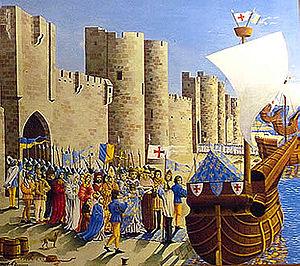
Départ de la septième croisade d'Aigues-Mortes
Le marais de Peccais est un étang situé près d'Aigues-Mortes. Exploité en tant que marais salant dès l'Antiquité, il a été à la base de la création des Salins du Midi, au XIXᵉ siècle,